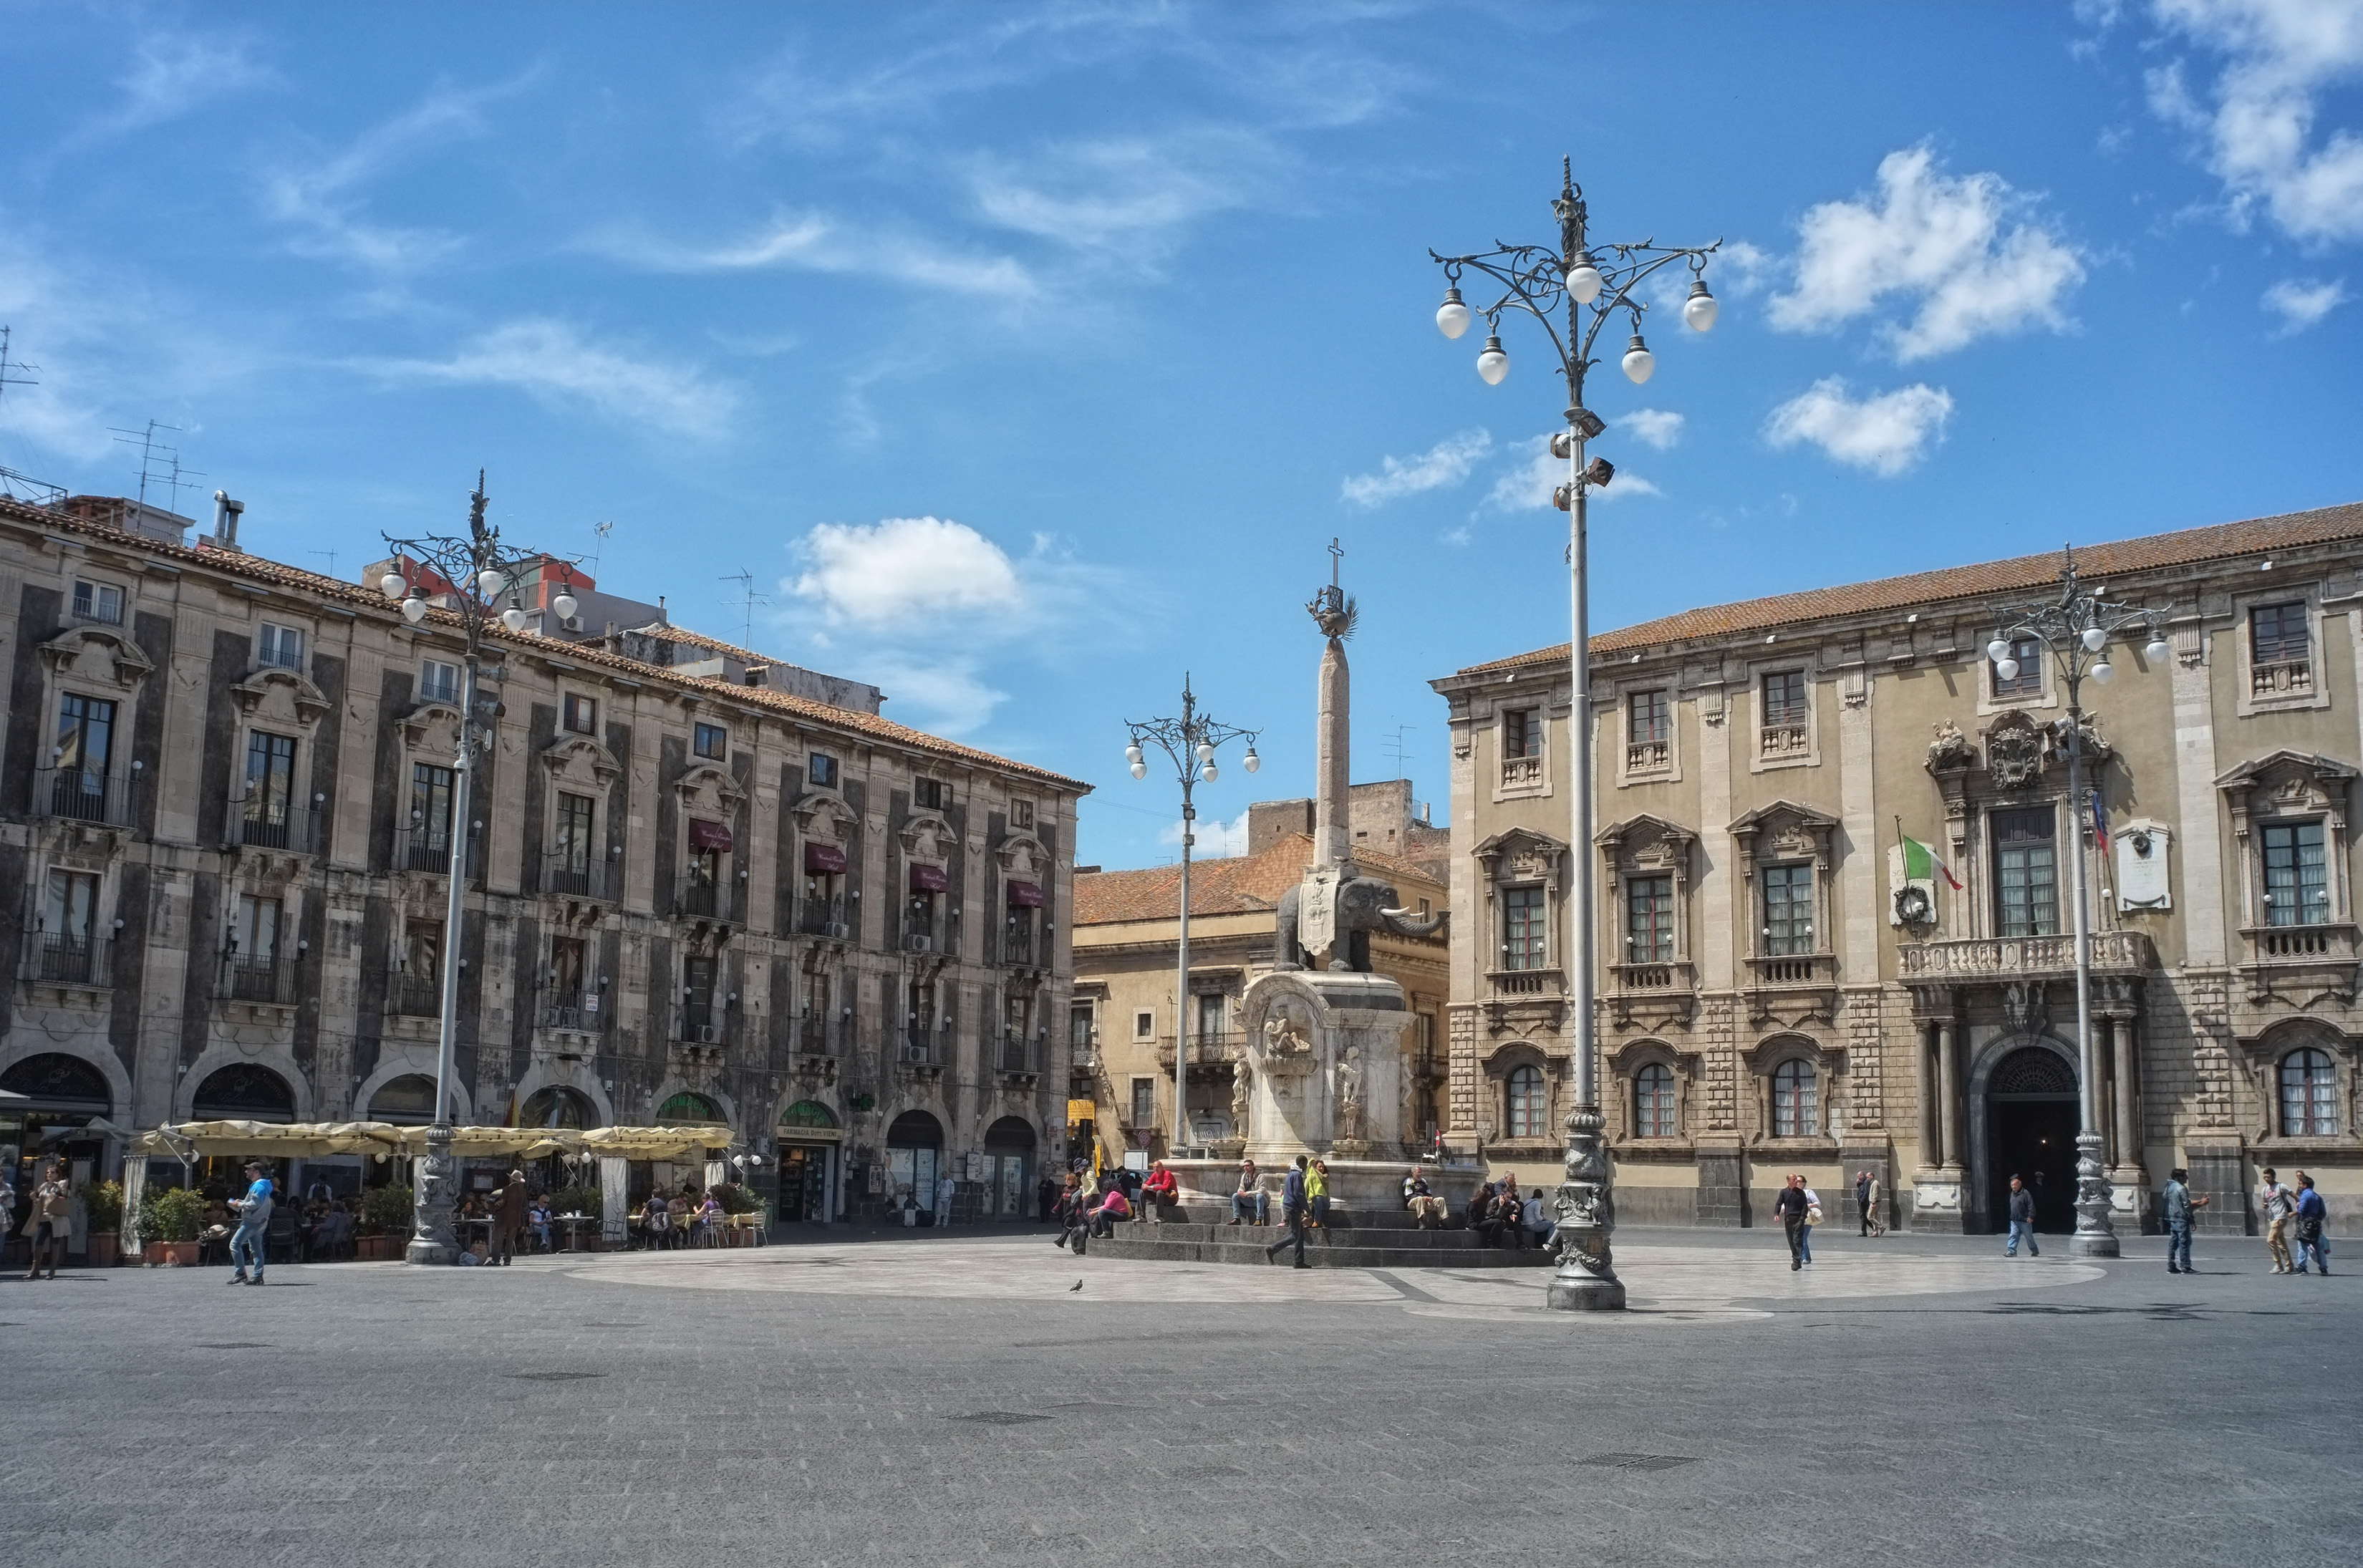
architecture, road, street, town, palace, city, cityscape, downtown, clear, plaza, landmark, italy, facade, public space, day, town square, fuji, sicily, fujix, fujixe1, e1, catania, neighbourhood, urban area, human settlement